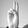
ASL letter: U